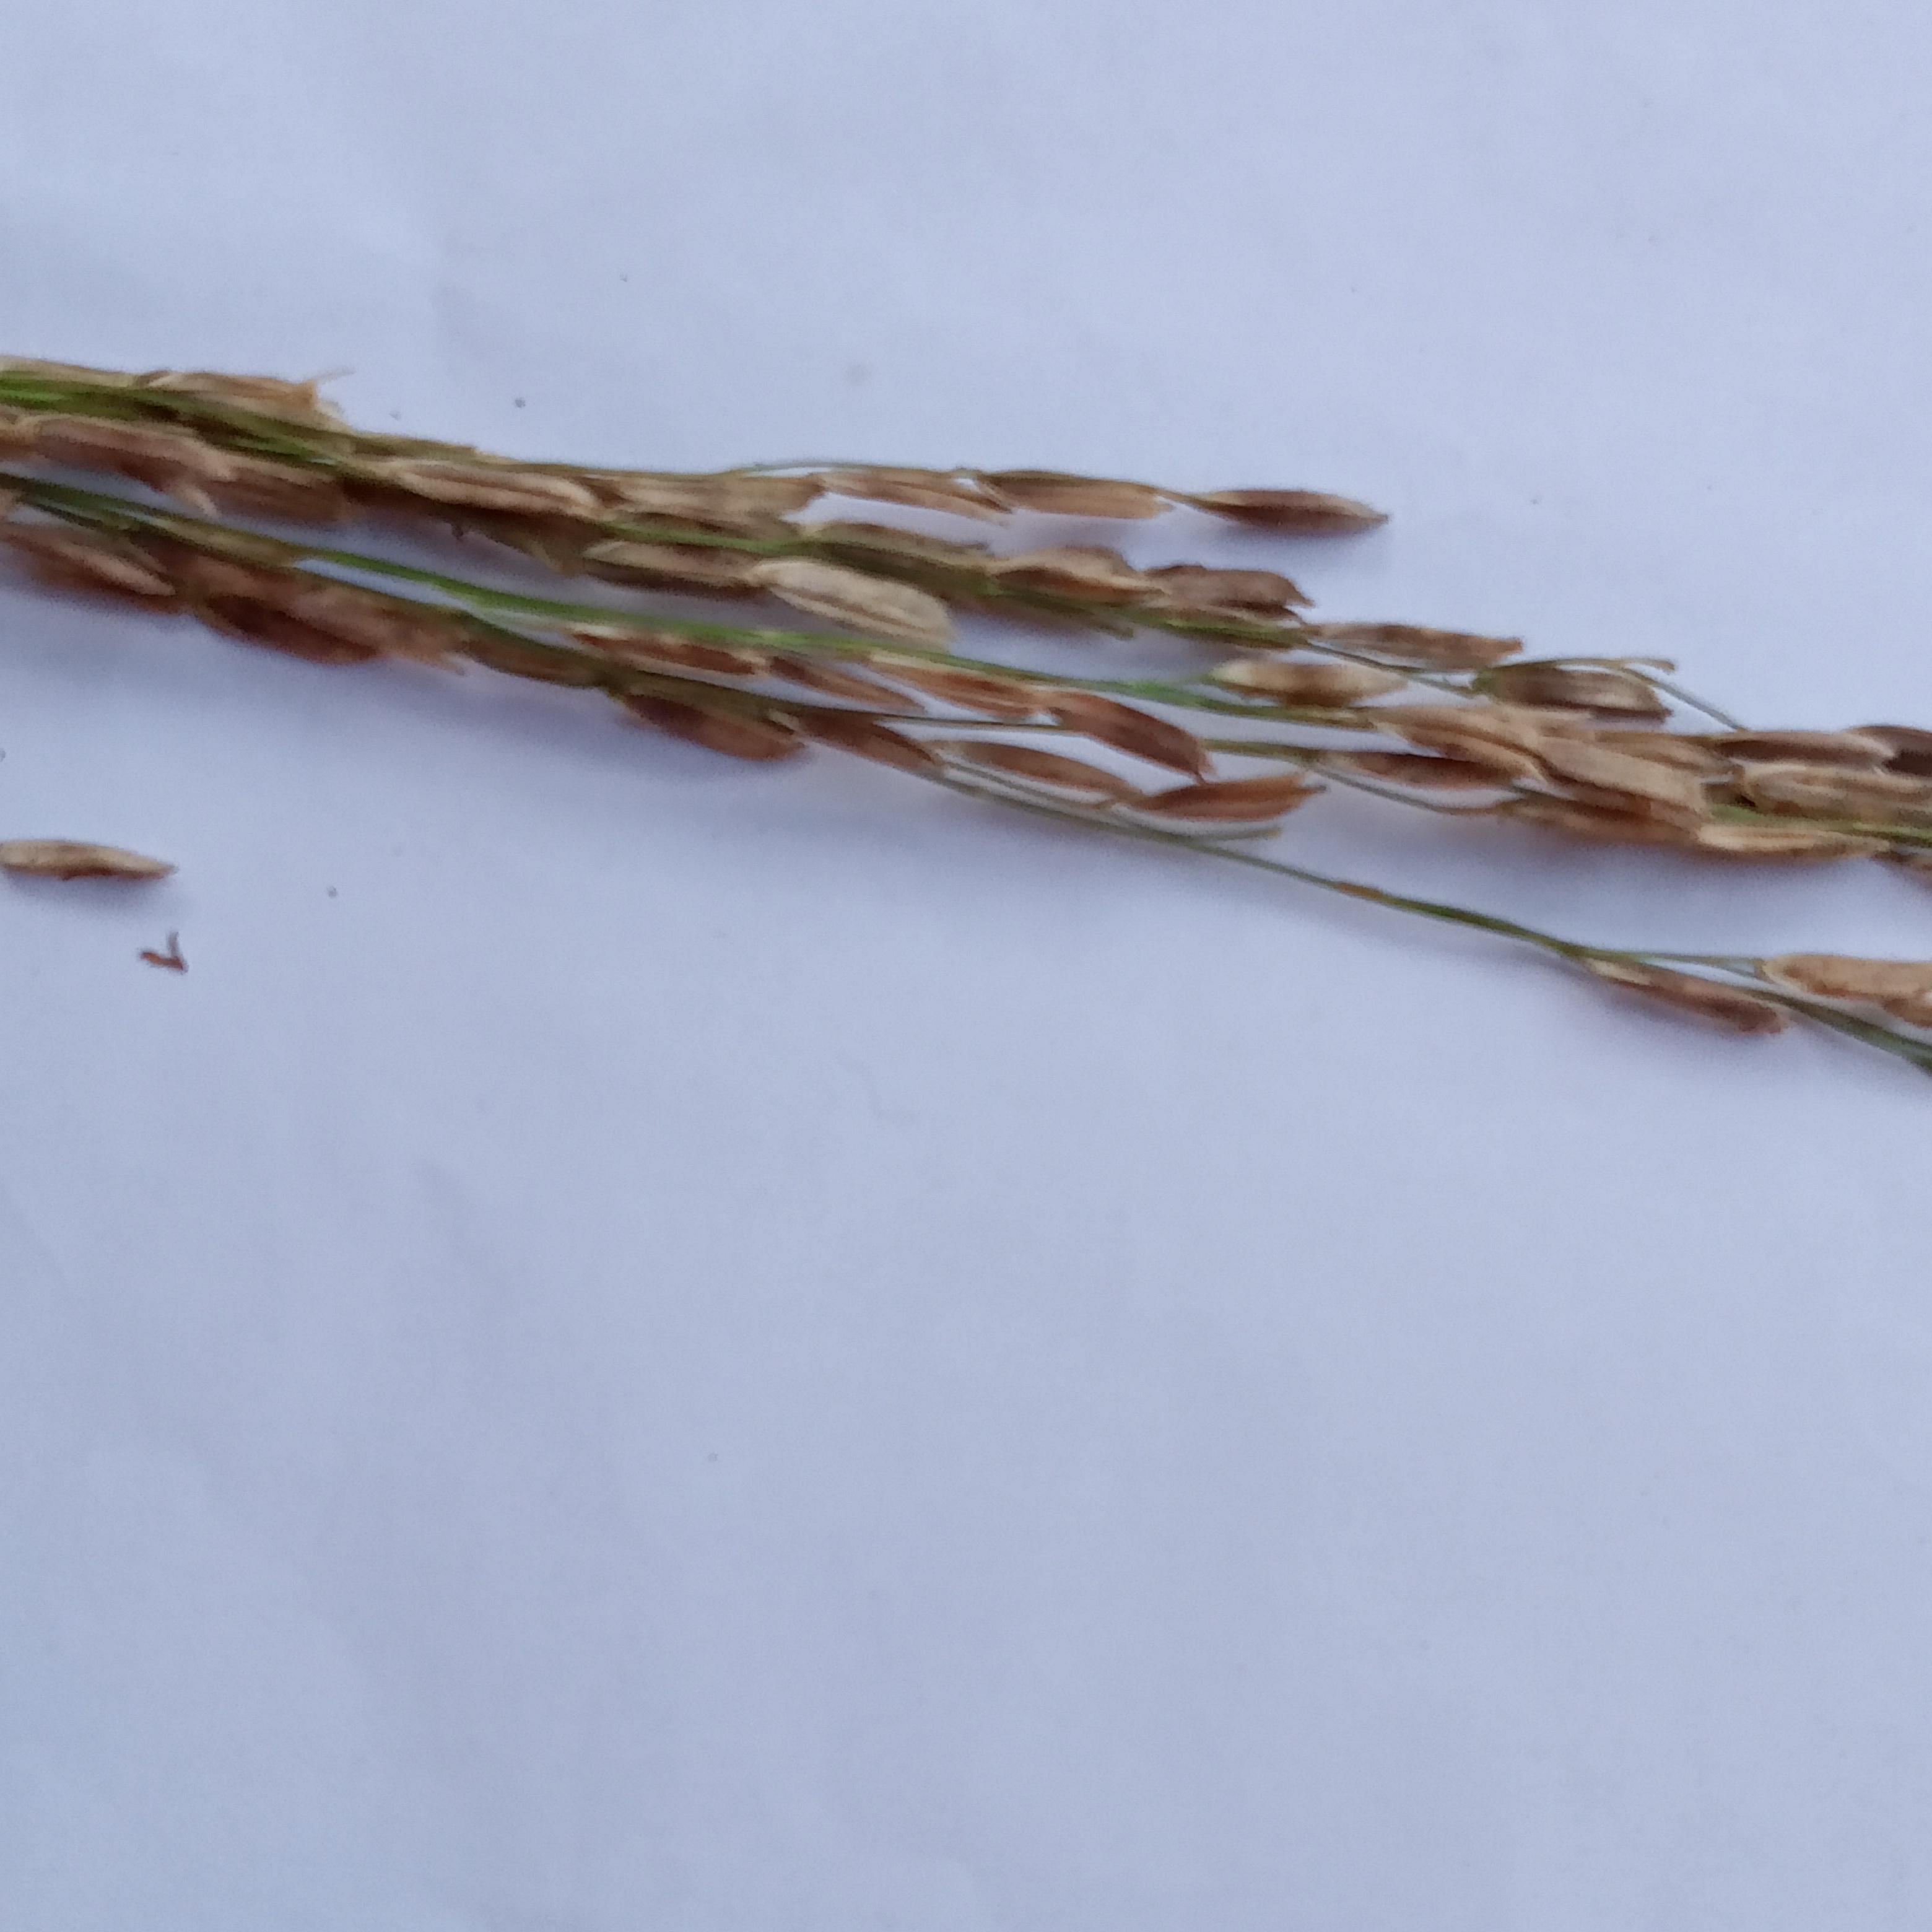
Label: Rice___Neck_Blast